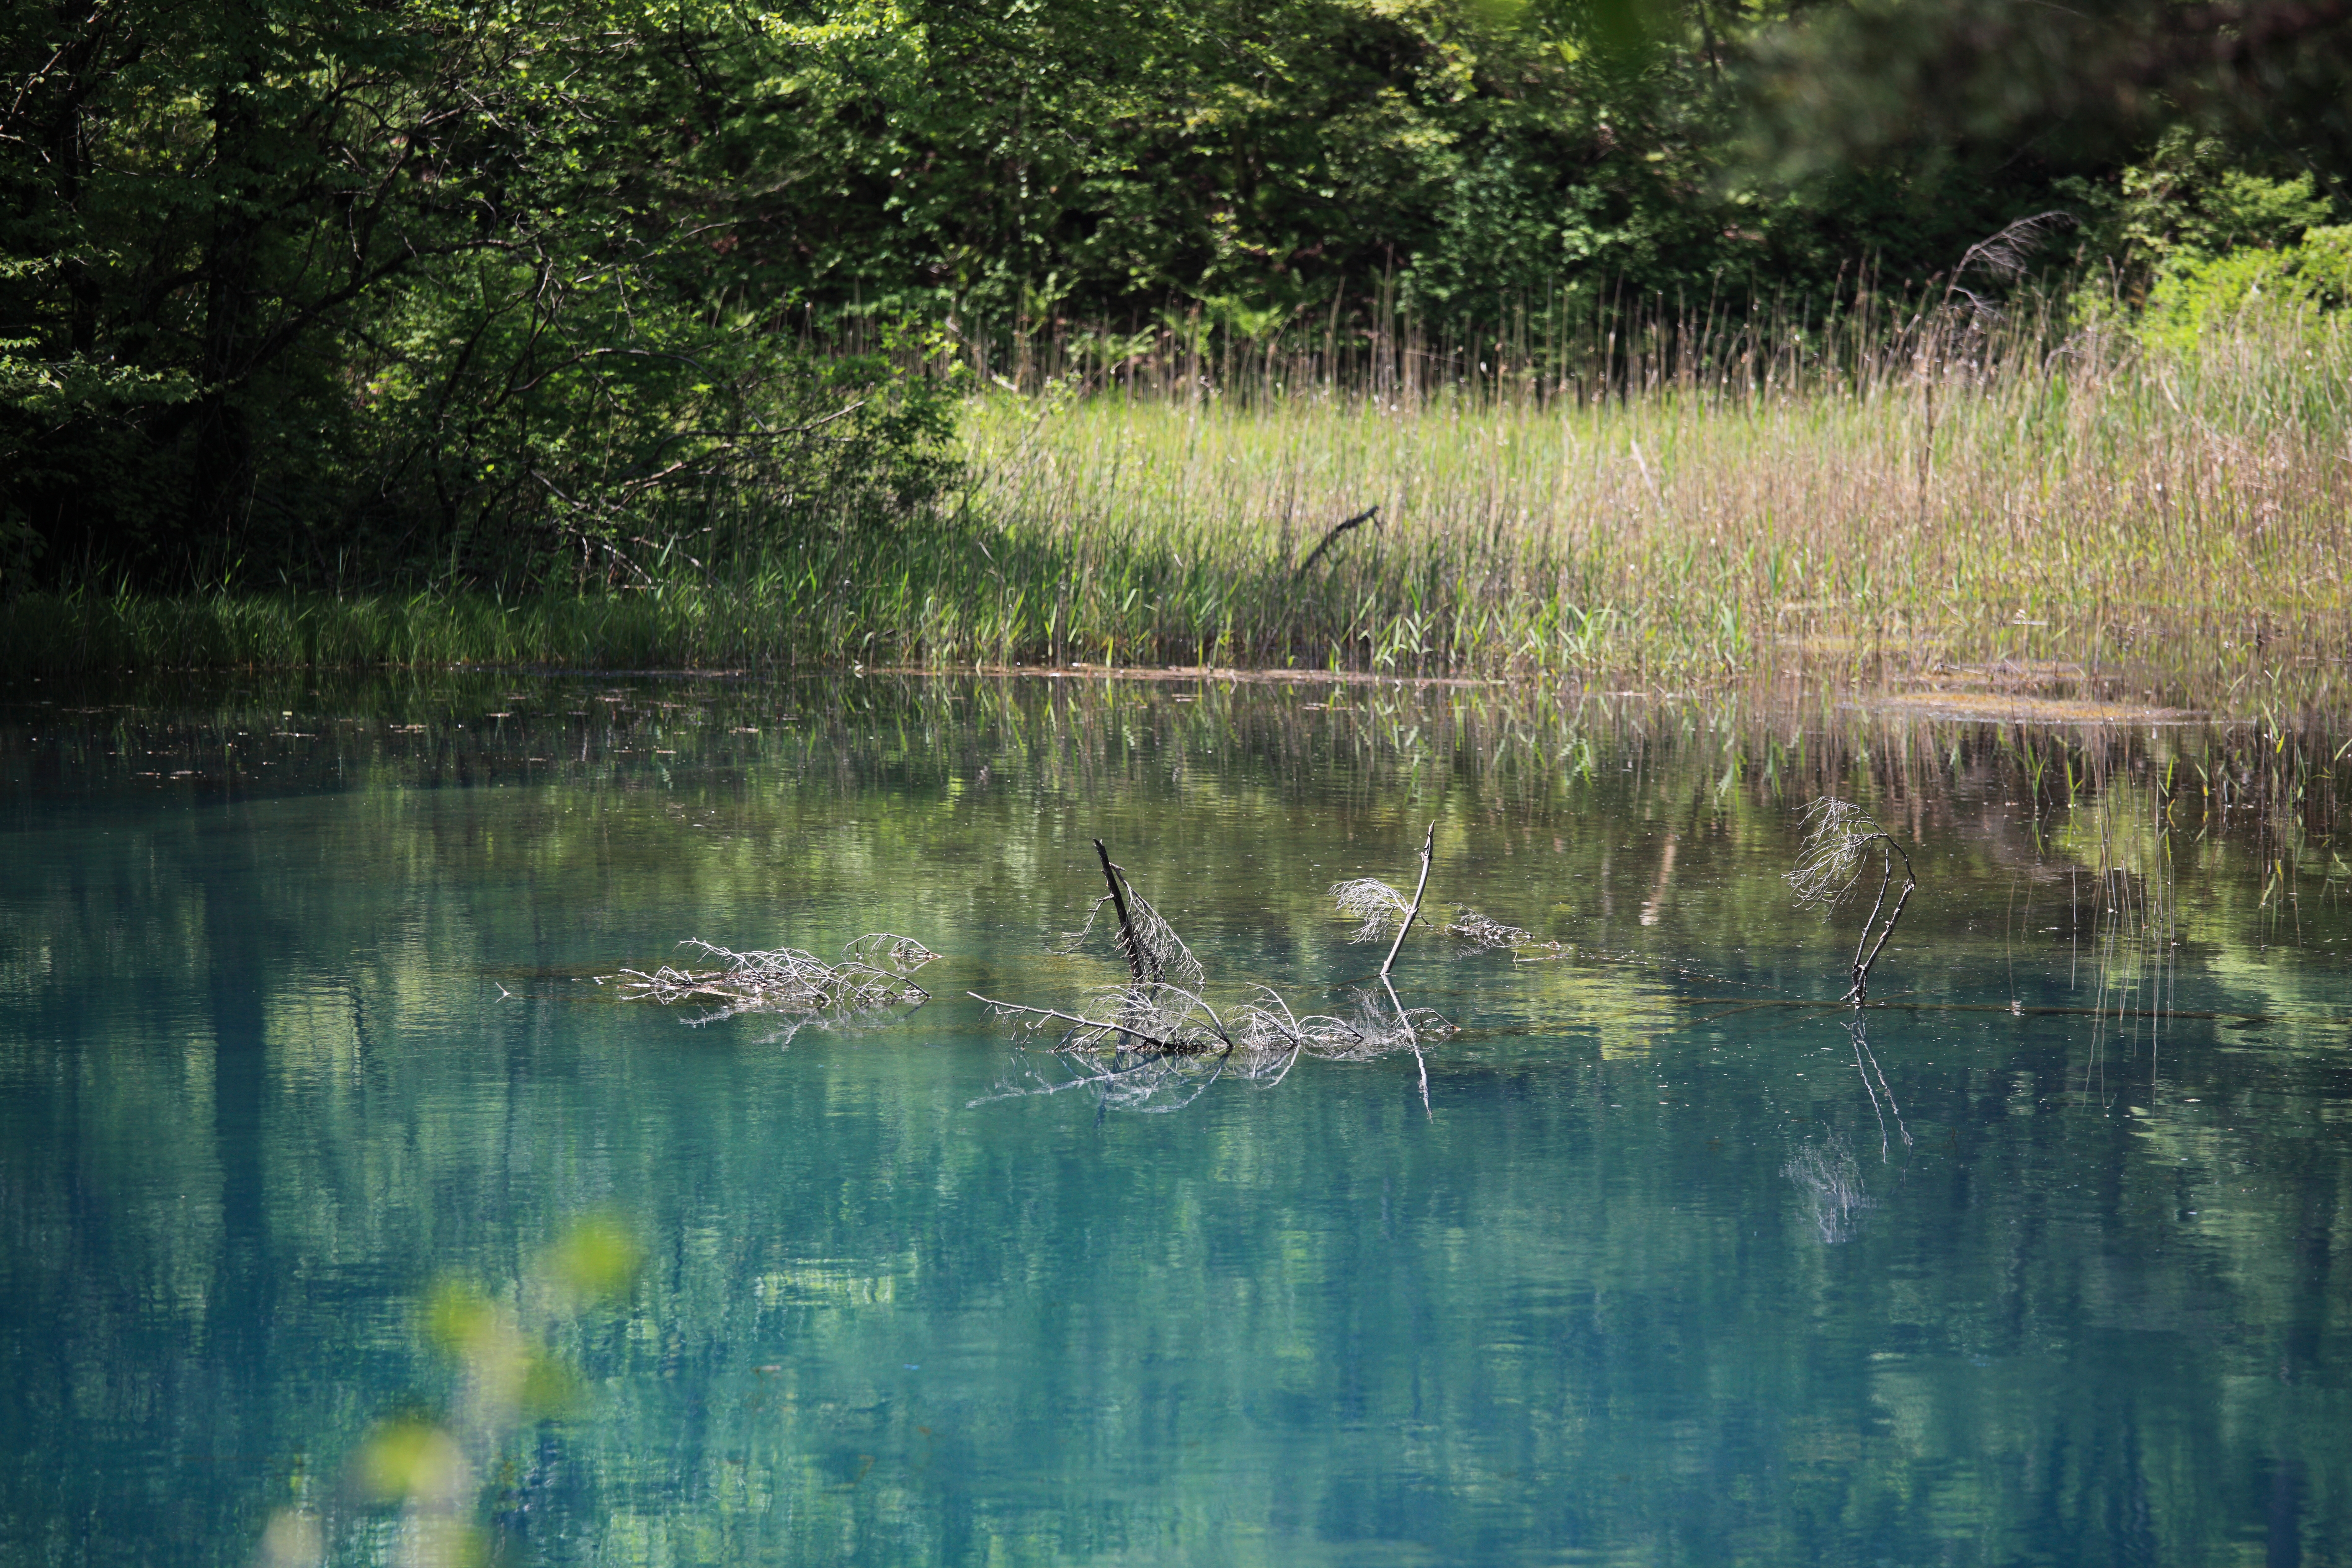
tree, water, nature, marsh, swamp, trail, lake, river, pond, wildlife, reflection, high, fauna, cool image, wetland, 5d, hires, habitat, markii, hi, res, resolution, 5photosaday, fukushima, goshikinuma, yamagun, fish pond, natural environment, bayou